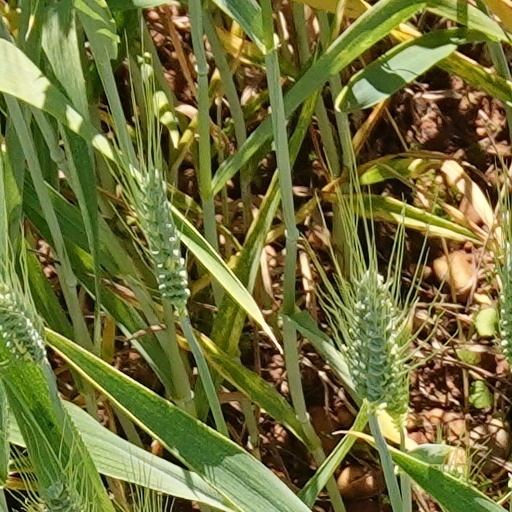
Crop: wheat